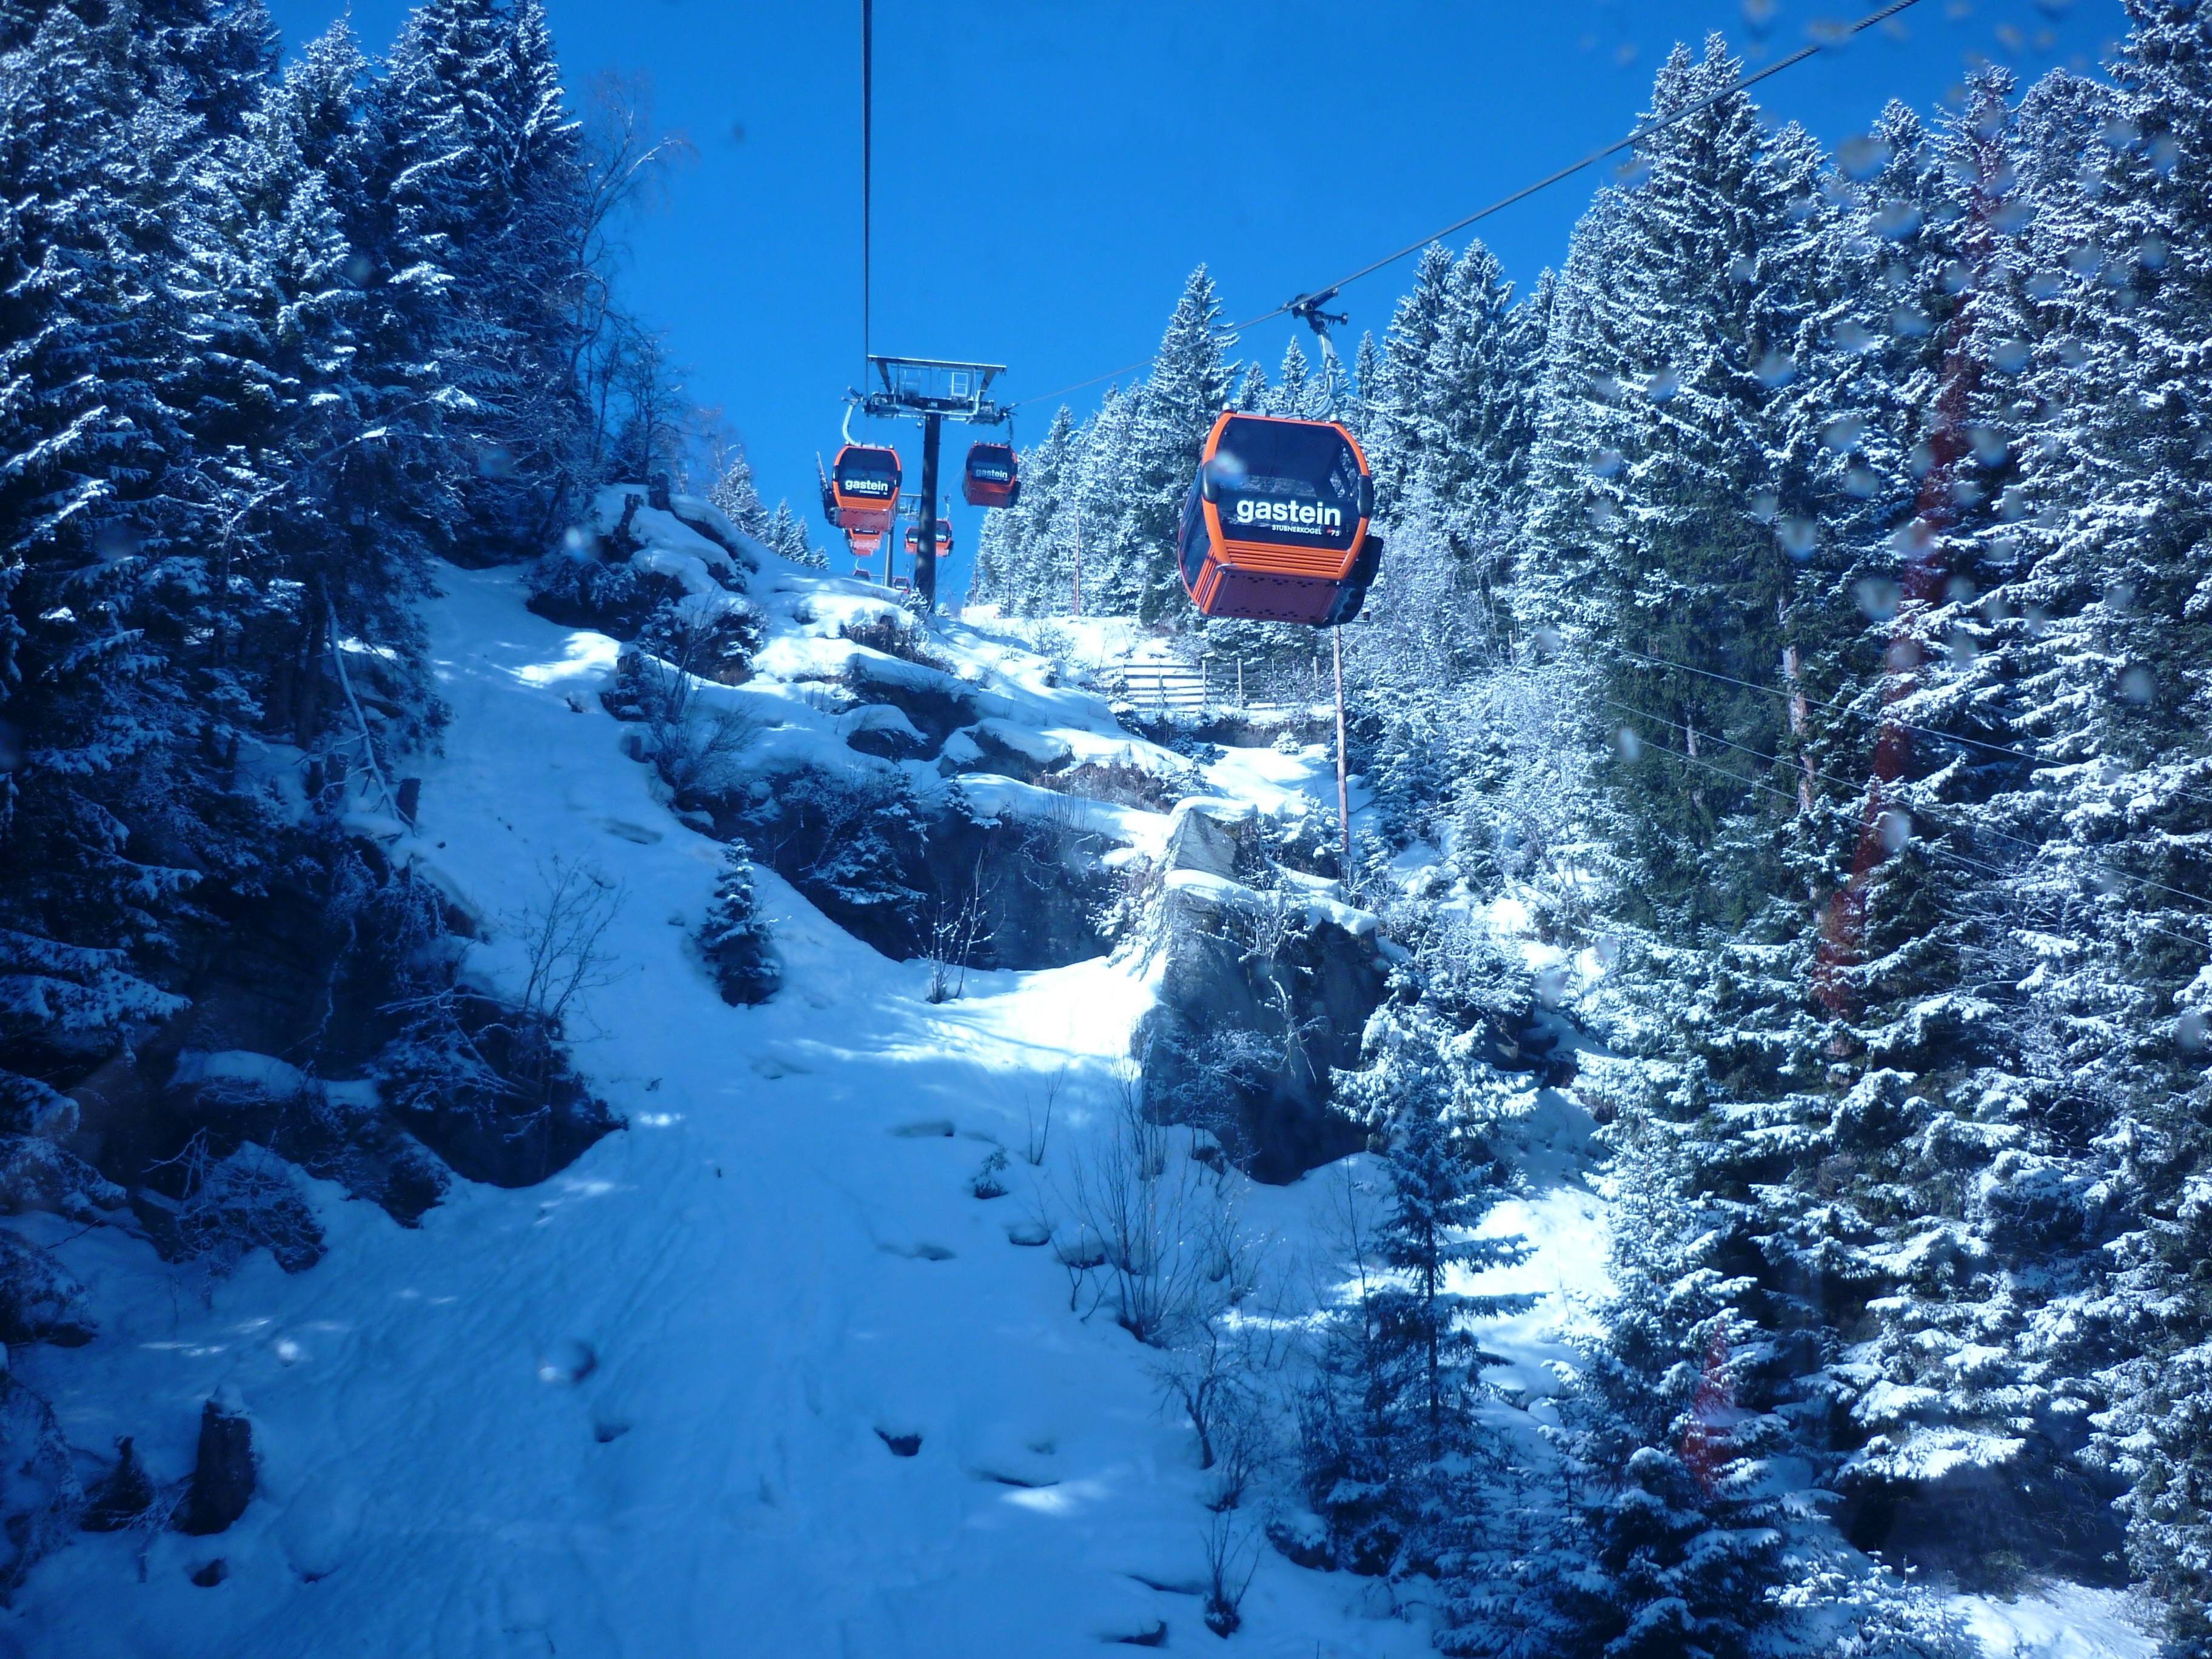
landscape, mountain, snow, winter, mountain range, weather, blue, skiing, season, background, resort, mountains, alps, piste, freezing, mountainous landforms, geological phenomenon